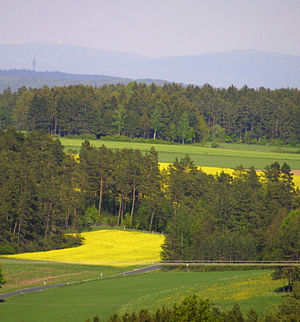
Fichtelgebirge
Landskab i Fichtelgebirge
Fichtelgebirge er en bjergkæde i den nordøstlige del af delstat Bayern i Tyskland. Den strækker sig fra dalen ved floden Main til den tjekkiske grænse, hvor den går over i Erzgebirge, som igen er en del af Böhmerwald. En del af området, 1020 km², er udlagt til Naturpark Fichtelgebirge.